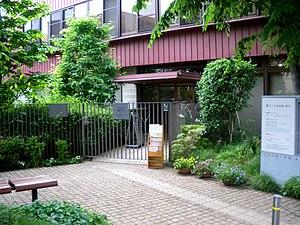
Chihiro Iwasaki née Chihiro Matsumoto est une artiste et illustratrice des albums illustrés japonaise connue pour aquarelles représentant des fleurs et des enfants sur le thème « la paix et de bonheur des enfants ».